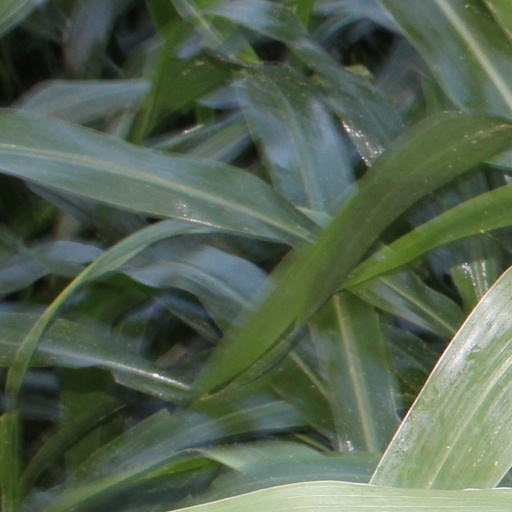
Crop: sorghum